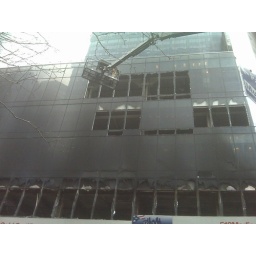
Fire took out a part of an office building in midtown Manhattan today